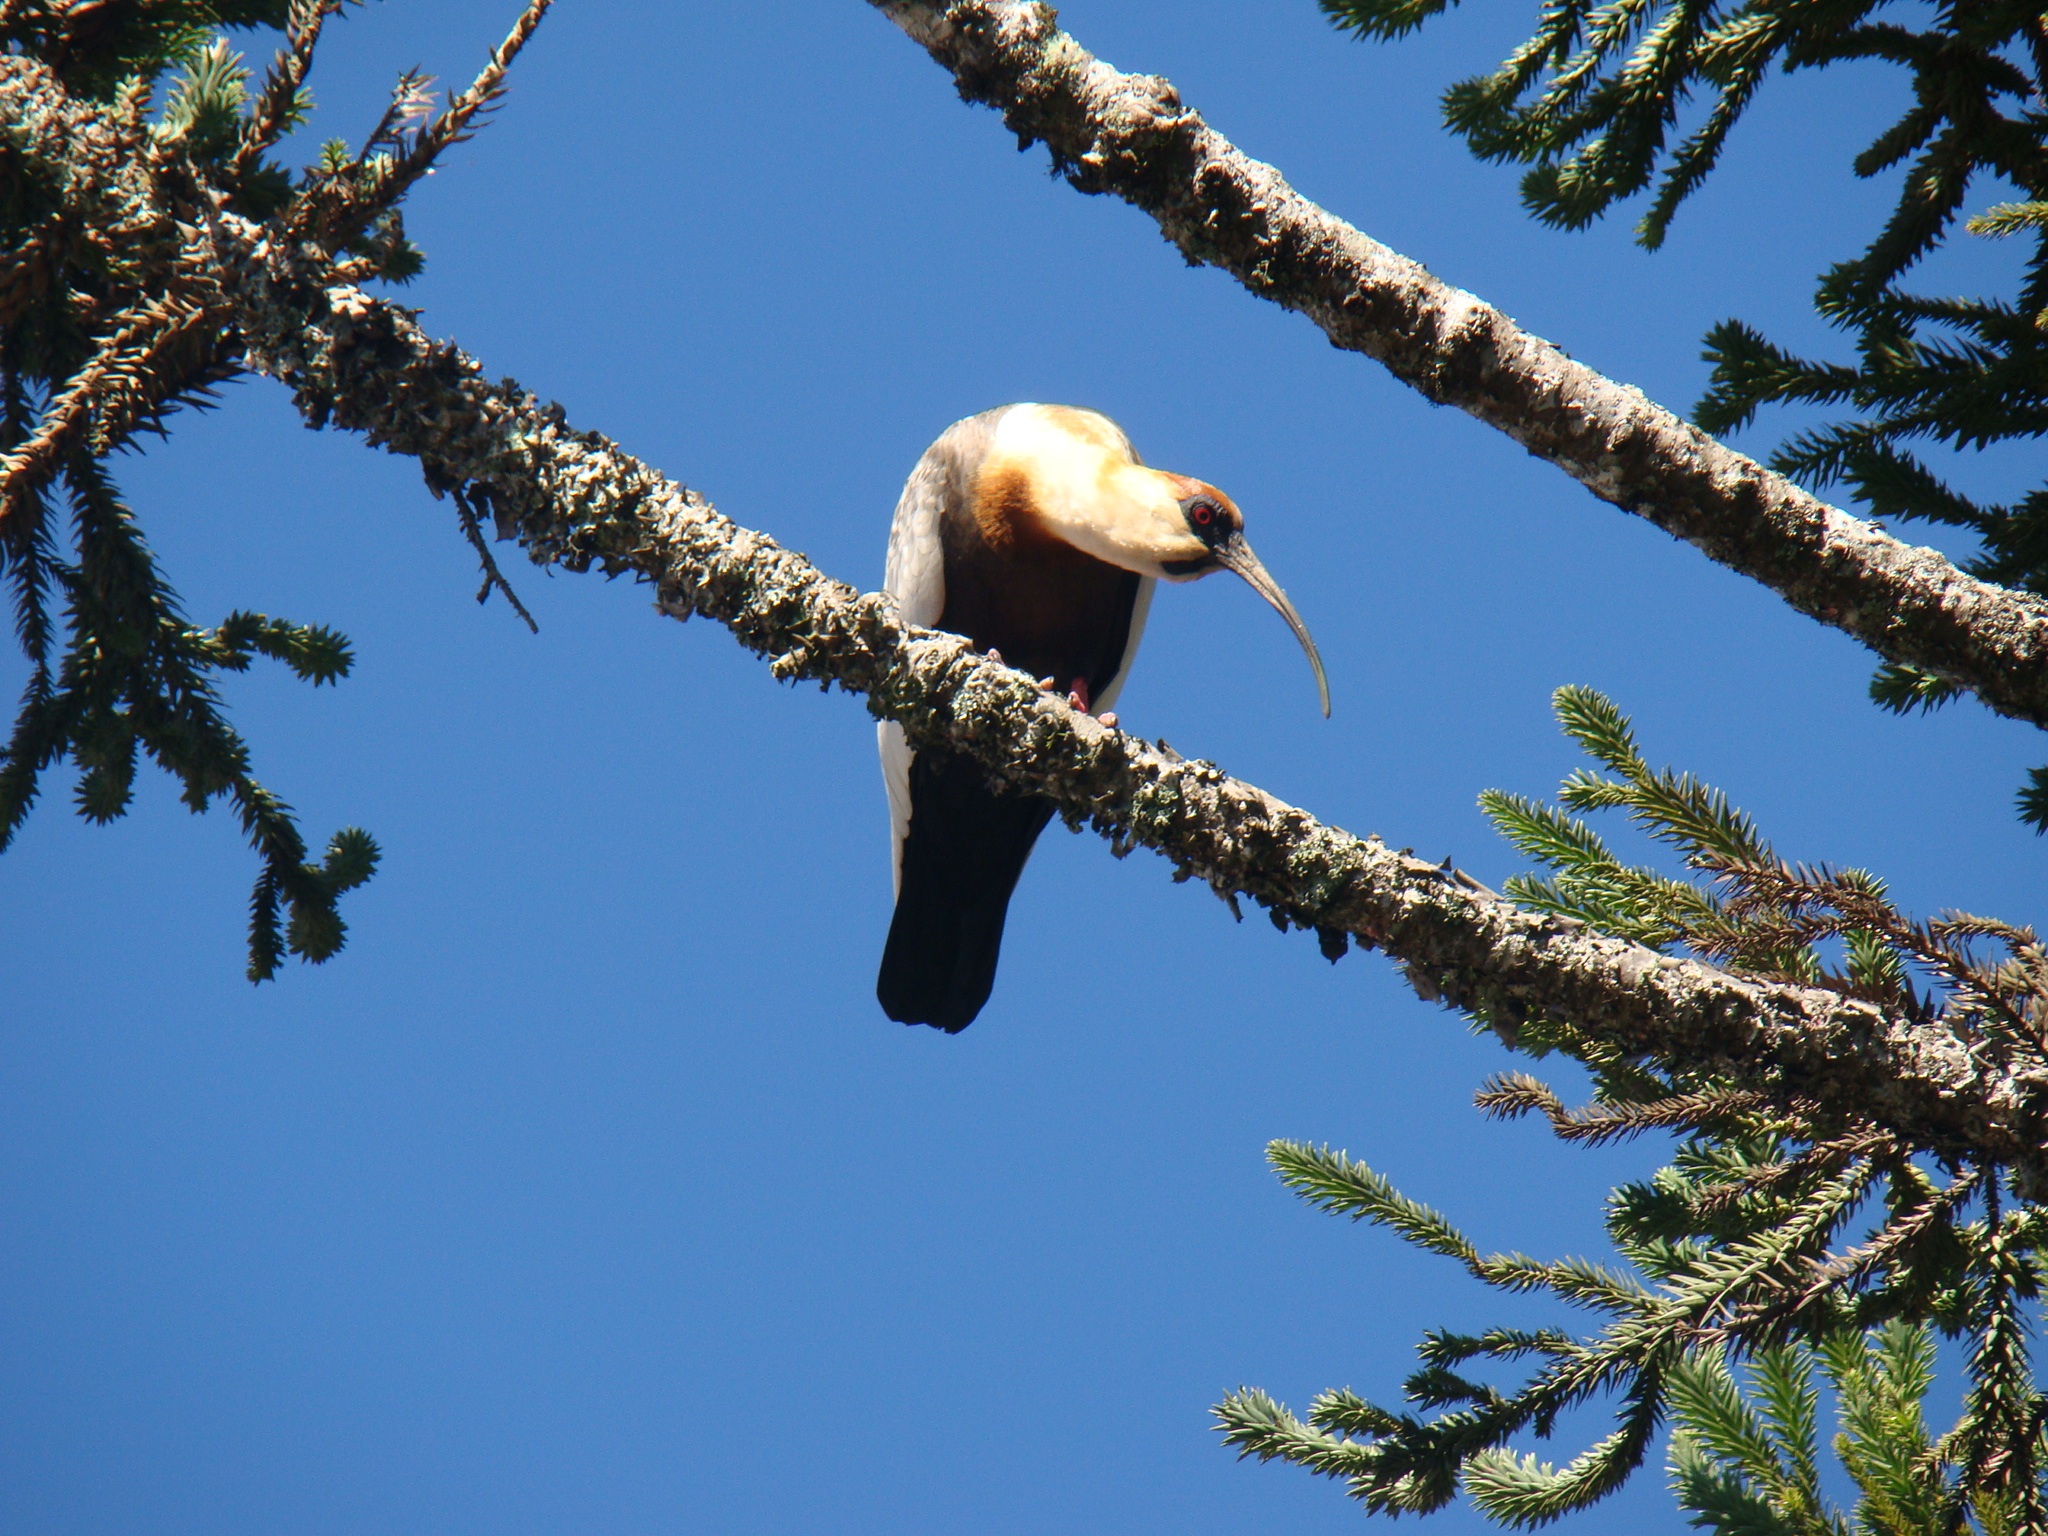
tree, branch, bird, flower, wildlife, fauna, bald eagle, vertebrate, woody plant